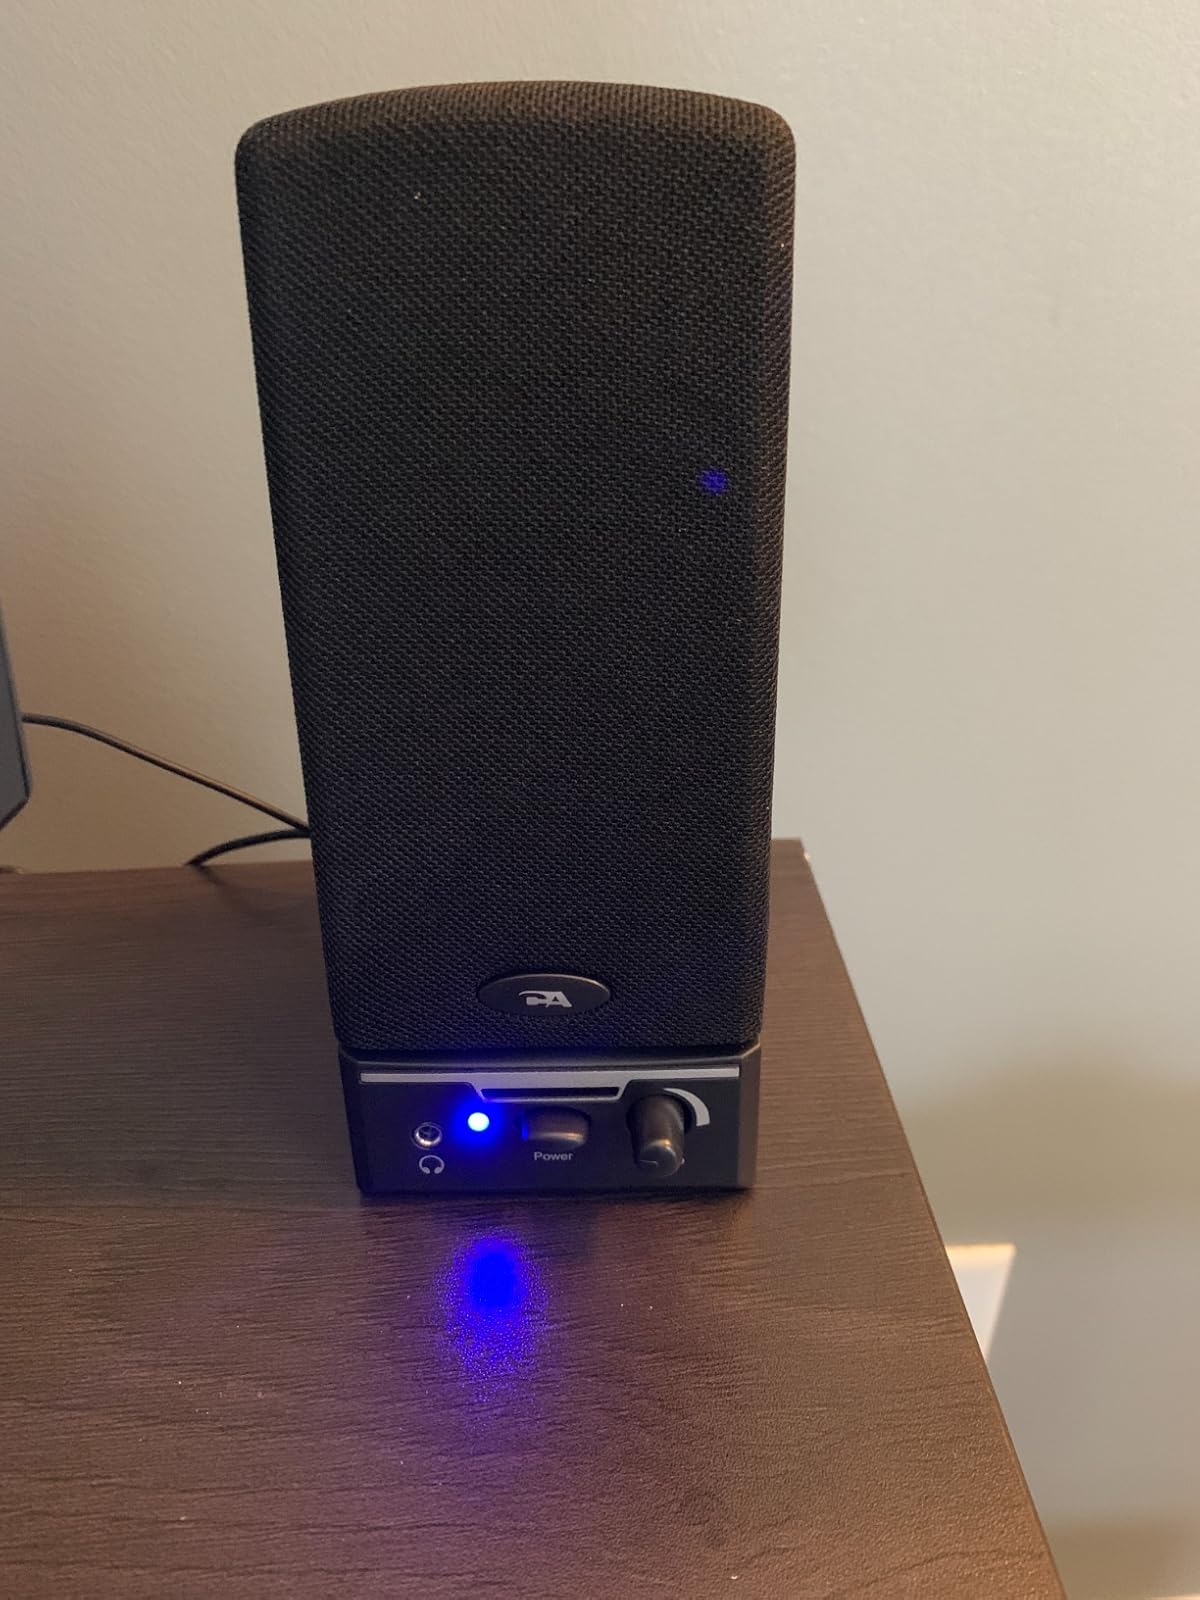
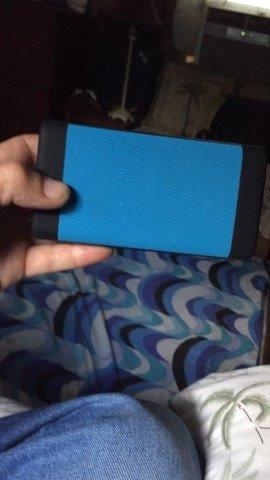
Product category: speaker
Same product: no